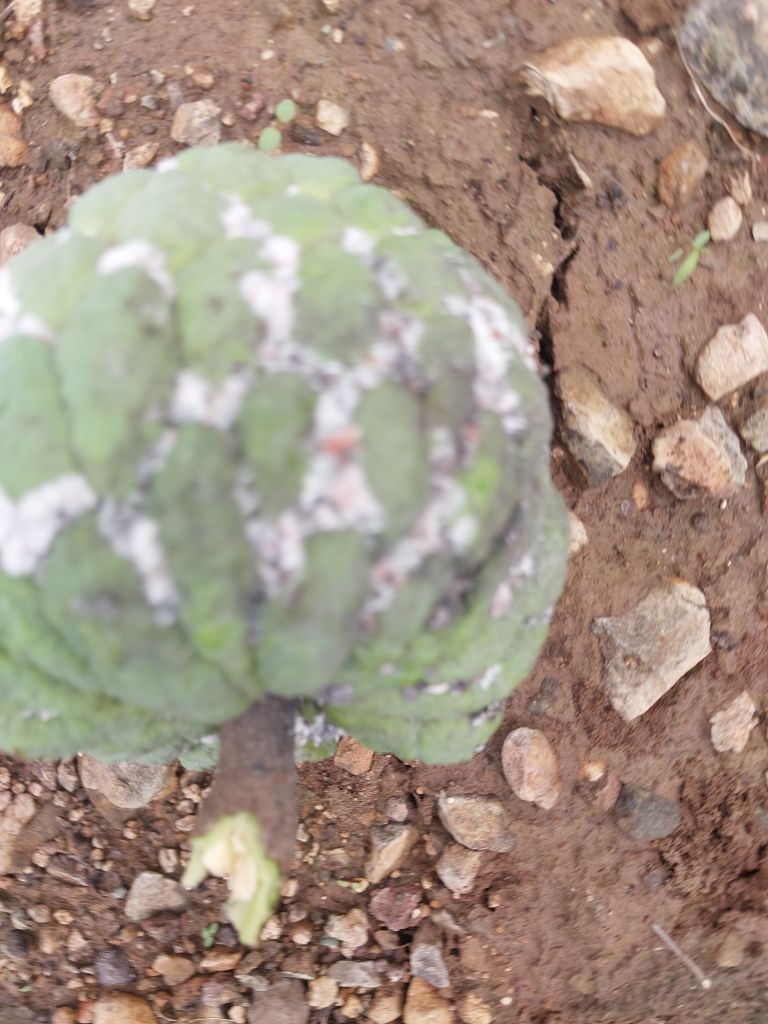
Disease label: Mealy Bug